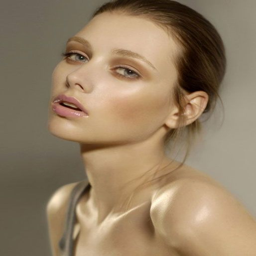
bronze makeup with a mauve lip